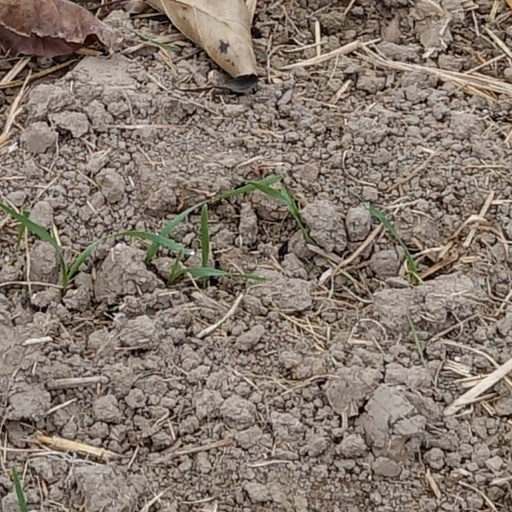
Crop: wheat